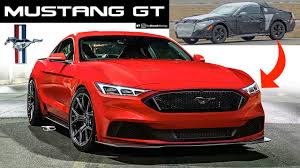
Vehicle type: Cars